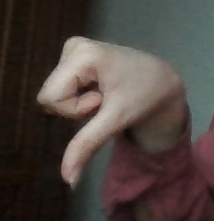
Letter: waw